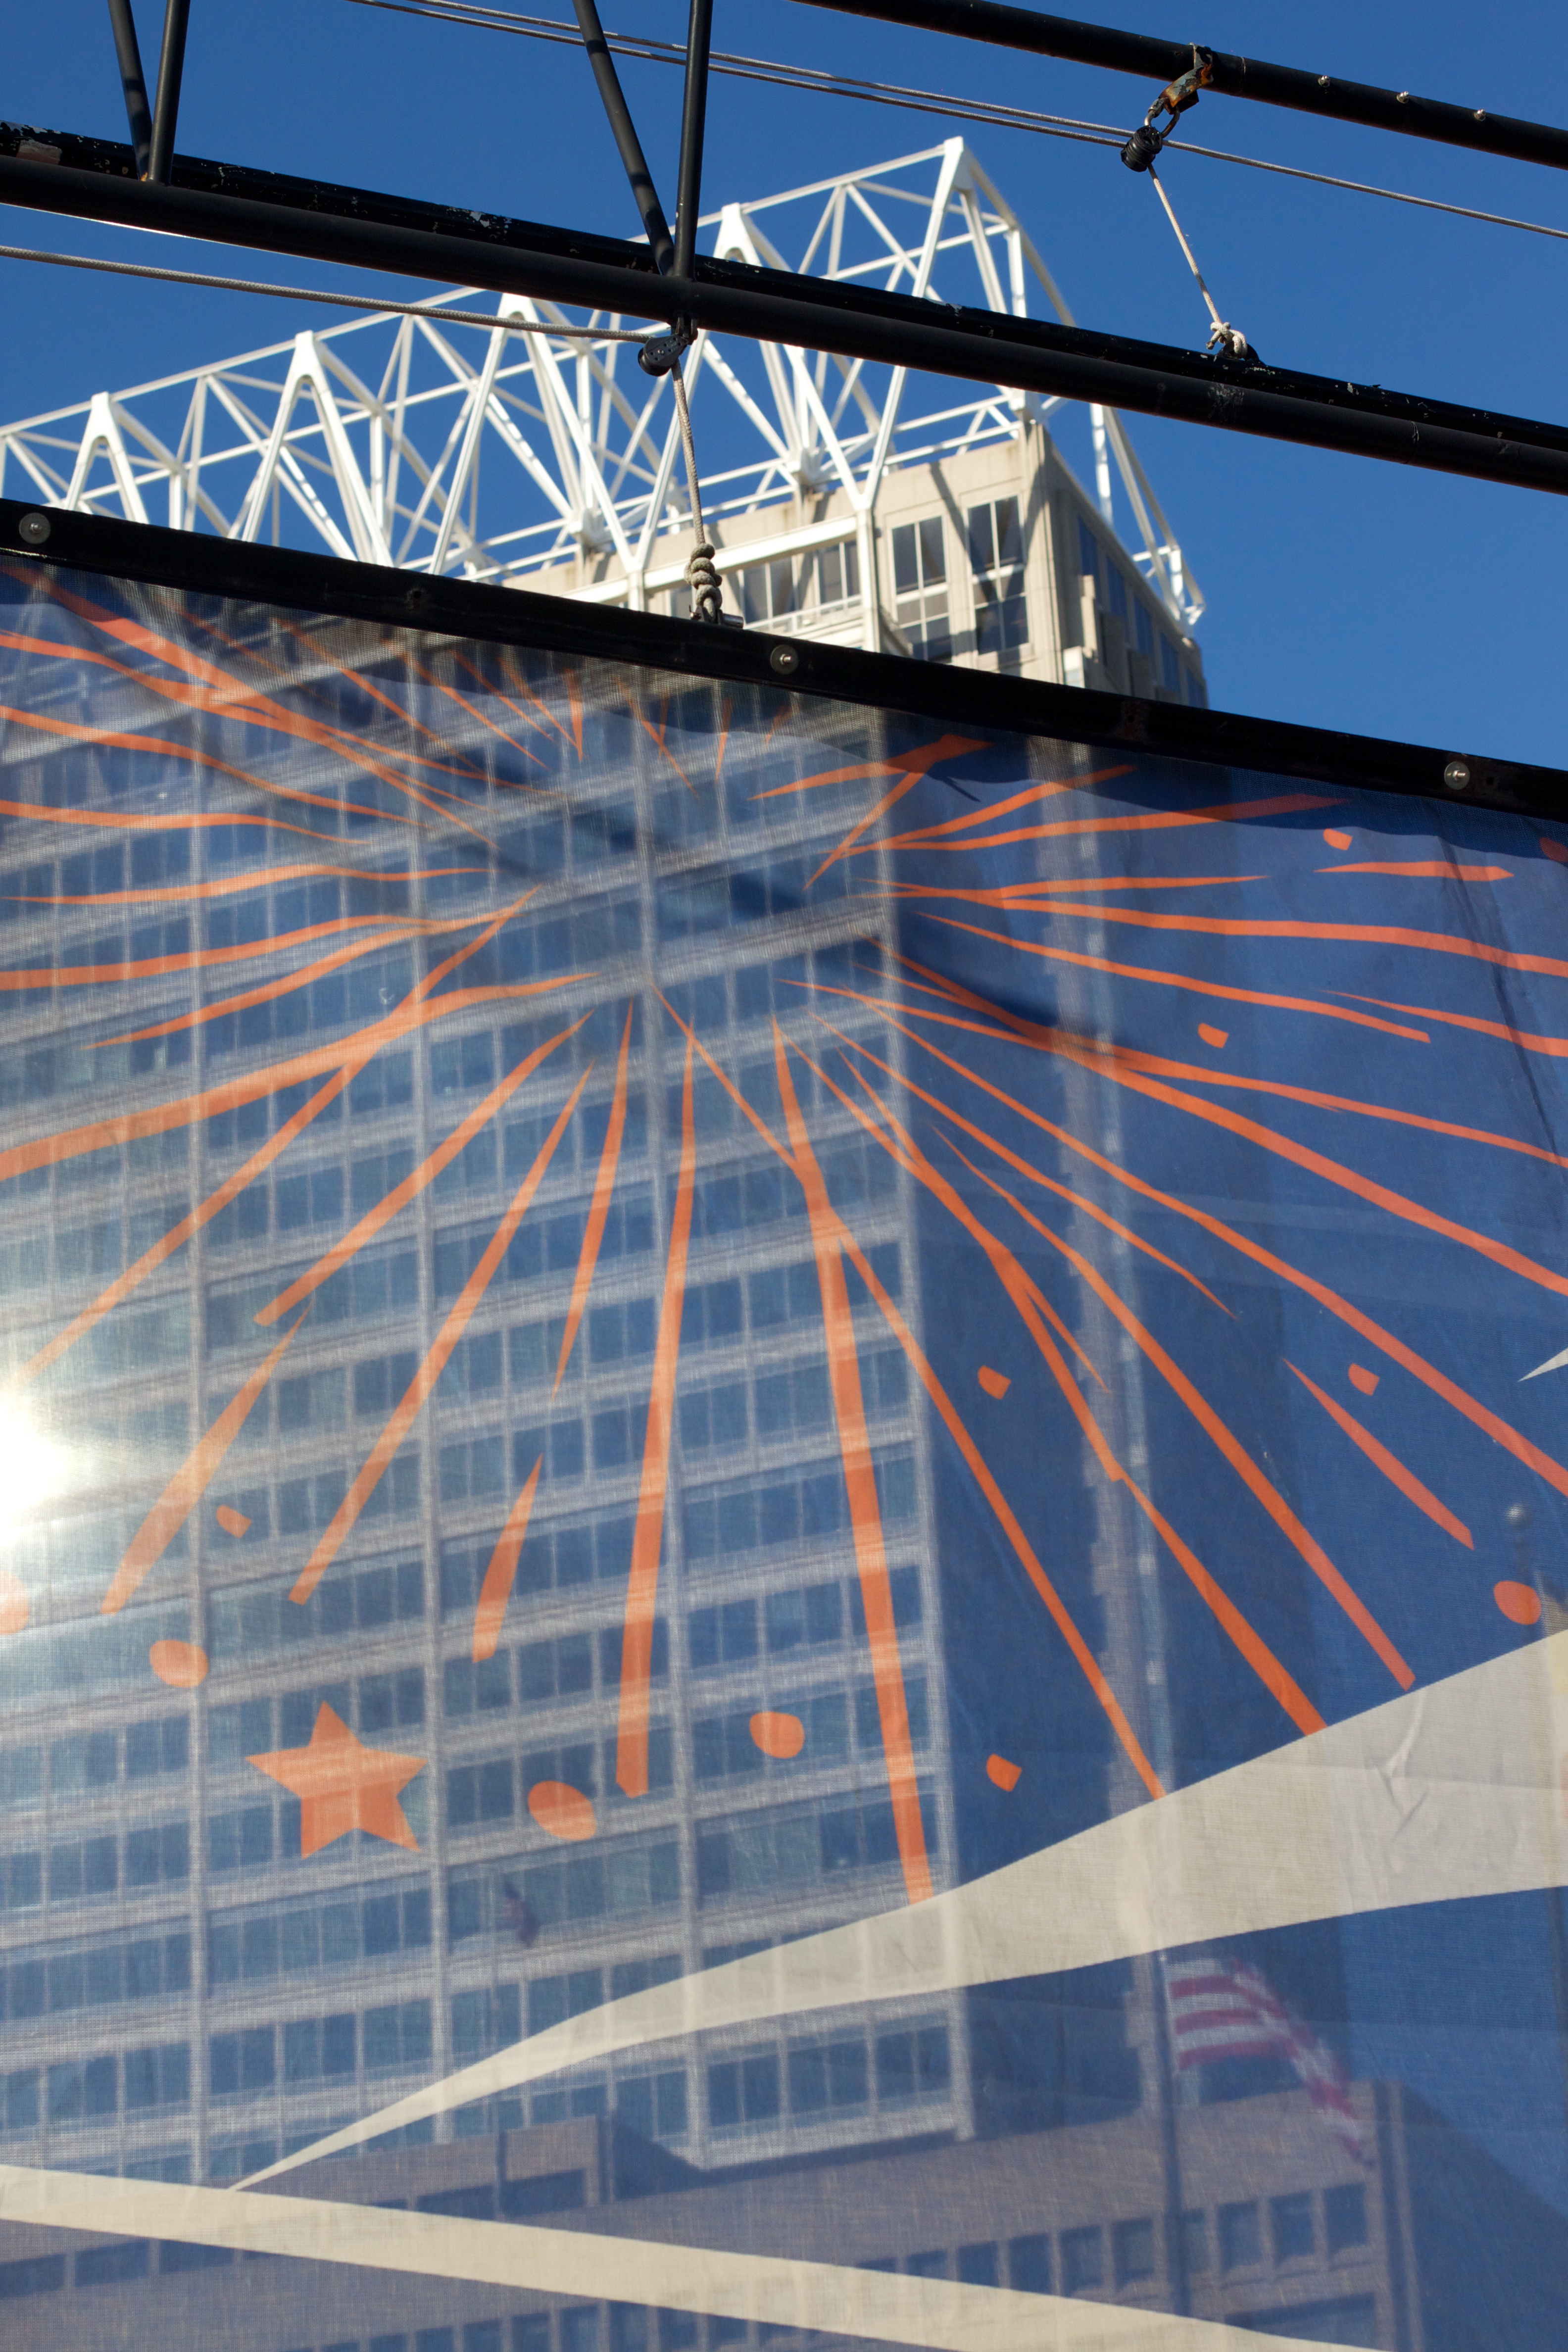
architecture, structure, skyscraper, line, reflection, facade, blue, stadium, energy, arena, shape, headquarters, urban area, sport venue